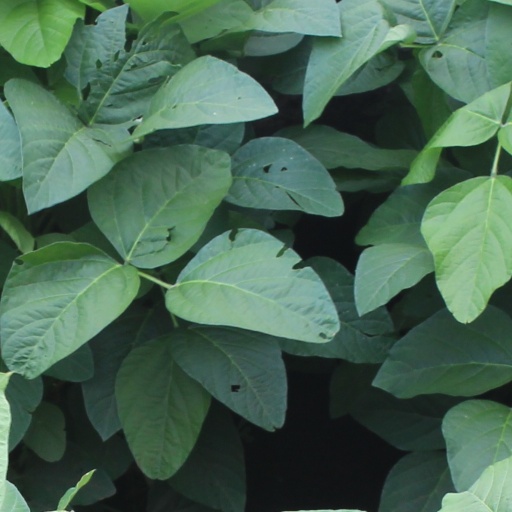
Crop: soybean